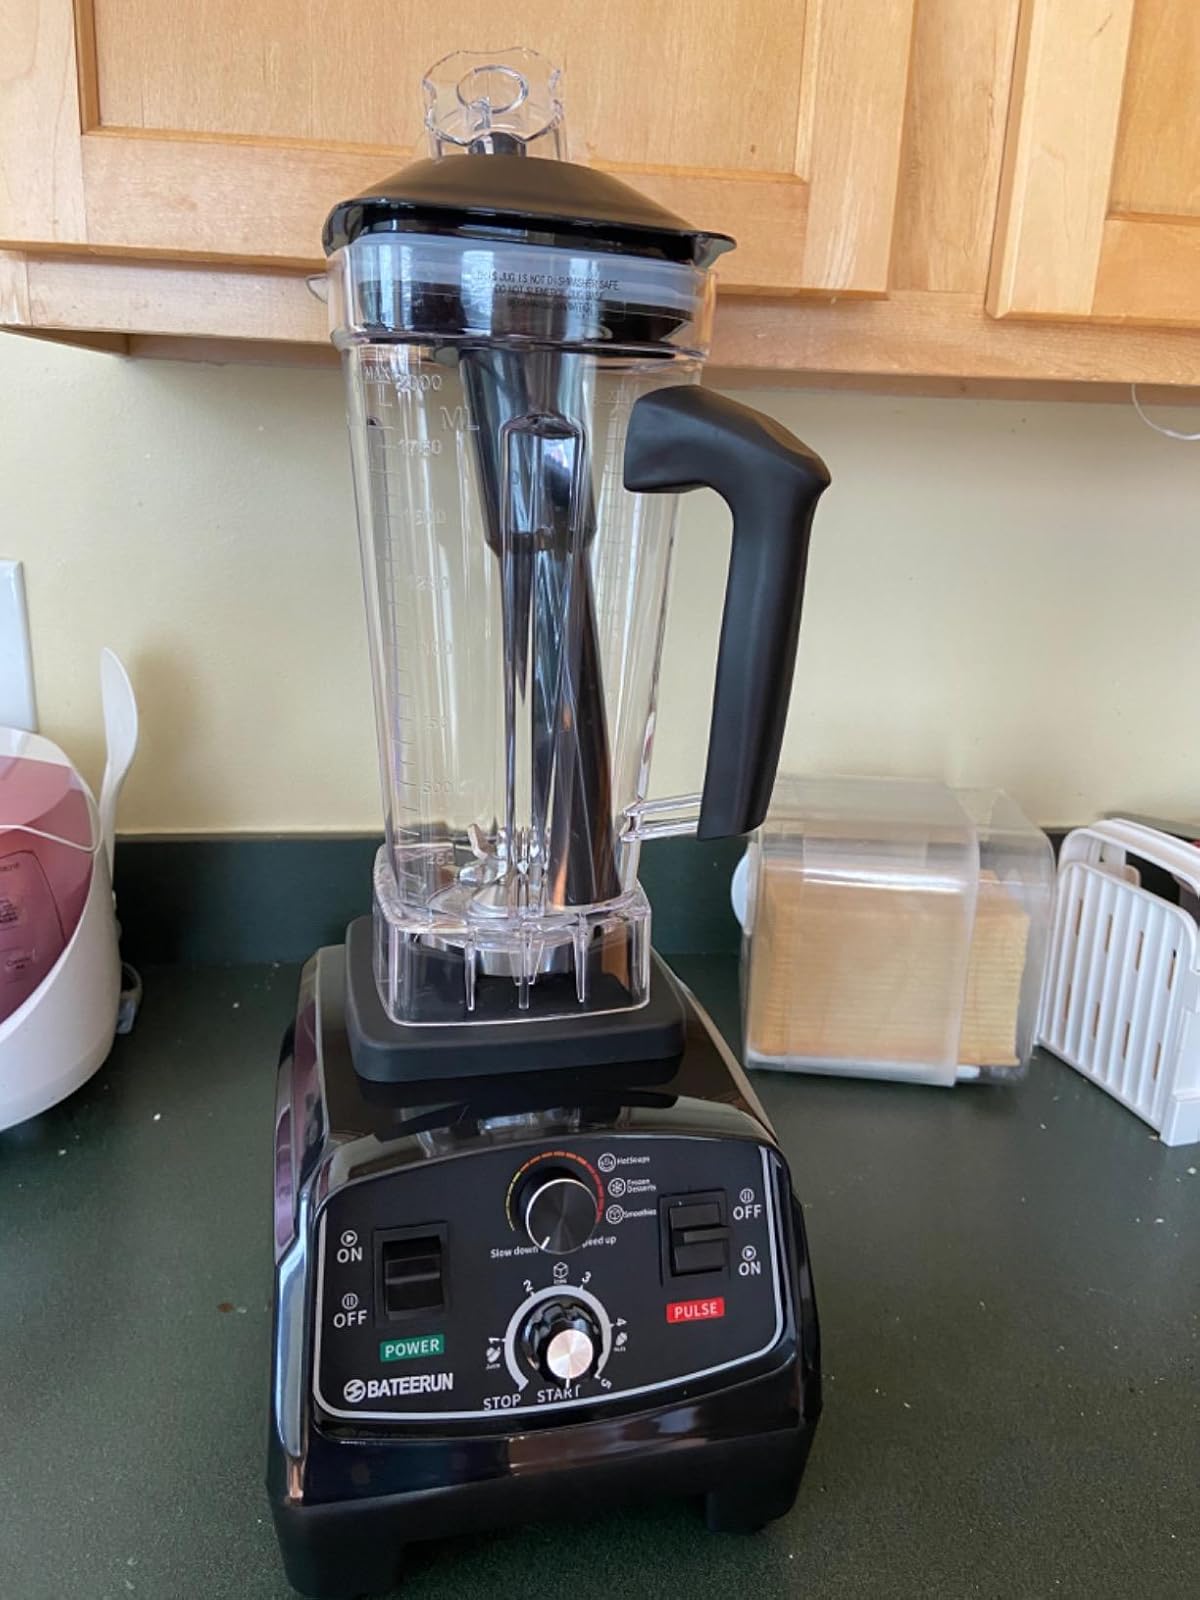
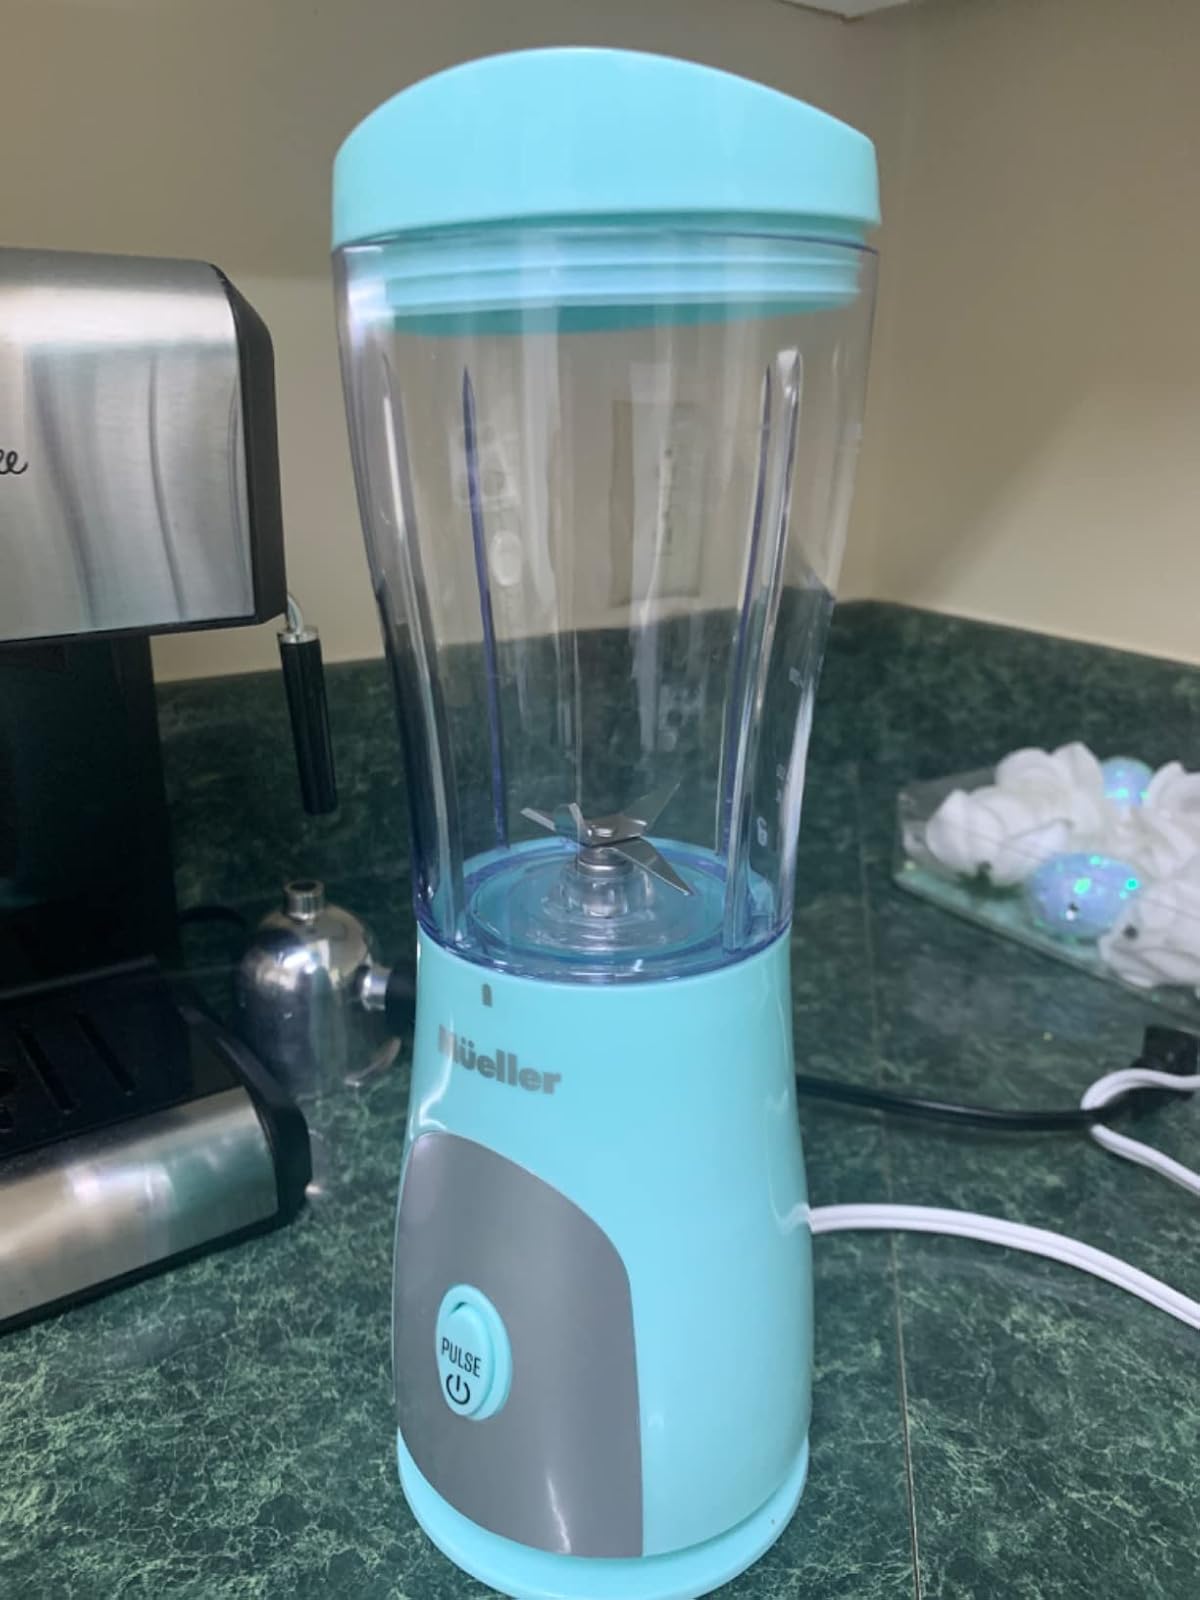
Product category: items_blender
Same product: no